Answer in natural language. How many Dressers are visible in the scene? Choose between the following options: 1, 4, 3, 2 or 0
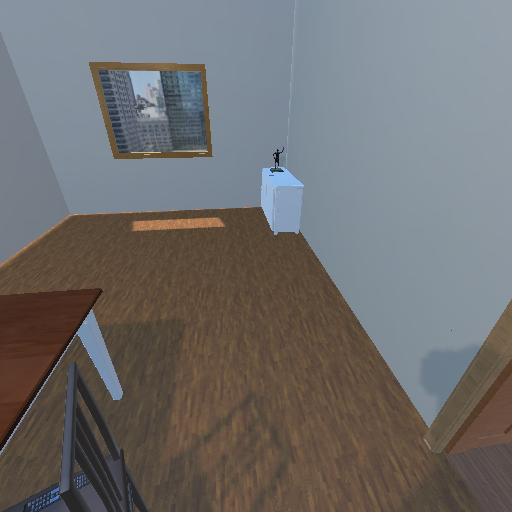
<answer>1</answer>